SMS Stettin

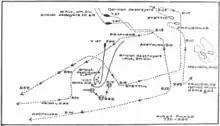
Map showing the first phase of the battle, including s actions against the destroyers

Some two weeks later, on 28 August, was involved in the Battle of Helgoland Bight. At the start of the engagement, , , and stood in support of the line of torpedo boats patrolling the Helgoland Bight; was at anchor to the northeast of Helgoland, and the other two ships were on either side. The German screen was under the command of Rear Admiral Franz von Hipper, the commander of reconnaissance forces for the High Seas Fleet. When the British first attacked the German torpedo boats, Hipper immediately dispatched and , and several other cruisers that were in distant support, to come to their aid. At 08:32, received the report of German torpedo boats in contact with the British, and immediately weighed anchor and steamed off to support them. Twenty-six minutes later, she encountered the British destroyers and opened fire, at a range of . The attack forced the British ships to break off and turn back west. During the engagement, lookouts aboard spotted a British cruiser in the distance, but it did not join the battle. By 9:10, the British had withdrawn out of range, and fell back to get steam in all of her boilers. During this portion of the battle, the ship was hit once, on the starboard No. 4 gun, which killed two men and badly injured another. Her intervention prevented the British from sinking the torpedo boats and .